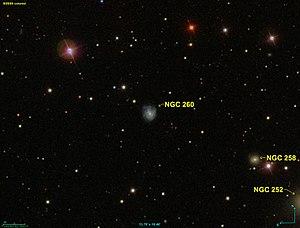
Image créée à l'aide du logiciel Aladin Sky Atlas du Centre de Données astronomiques de Strasbourg et des données de SDSS (Sloan Digital Sky Survey).
NGC 260 est une galaxie spirale située dans la constellation d'Andromède à environ 233 millions d'années-lumière de la Voie lactée. Elle a été découverte par l'astronome prussien Heinrich d'Arrest en 1865.